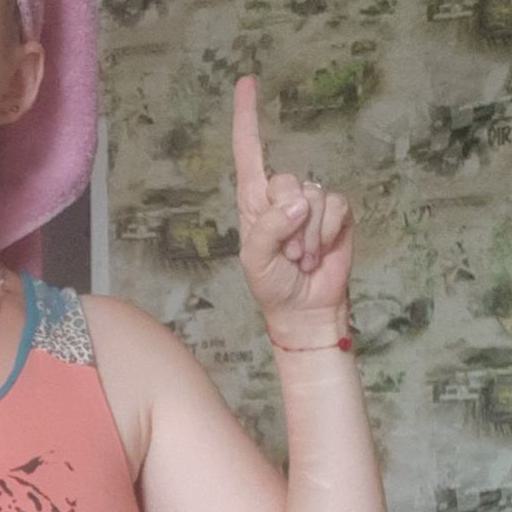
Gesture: one